Blood on the Floor (Turnage)

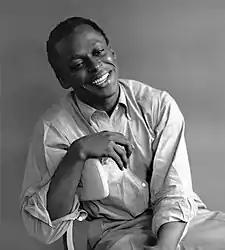
Miles Davis is seated and smiles while looking at the floor.

"Dispelling the Fears" is scored for two trumpets and orchestra. The movement takes inspiration from "Dispelling the Fears", a painting by the Australian artist Heather Betts, and is dedicated to her and her husband Brett Dean. "Dispelling the Fears" is taken from a previous concerto of the same name that Turnage had composed in 1994. It is the longest movement in "Blood on the Floor" and lasts for approximately fifteen and three-quarter minutes.